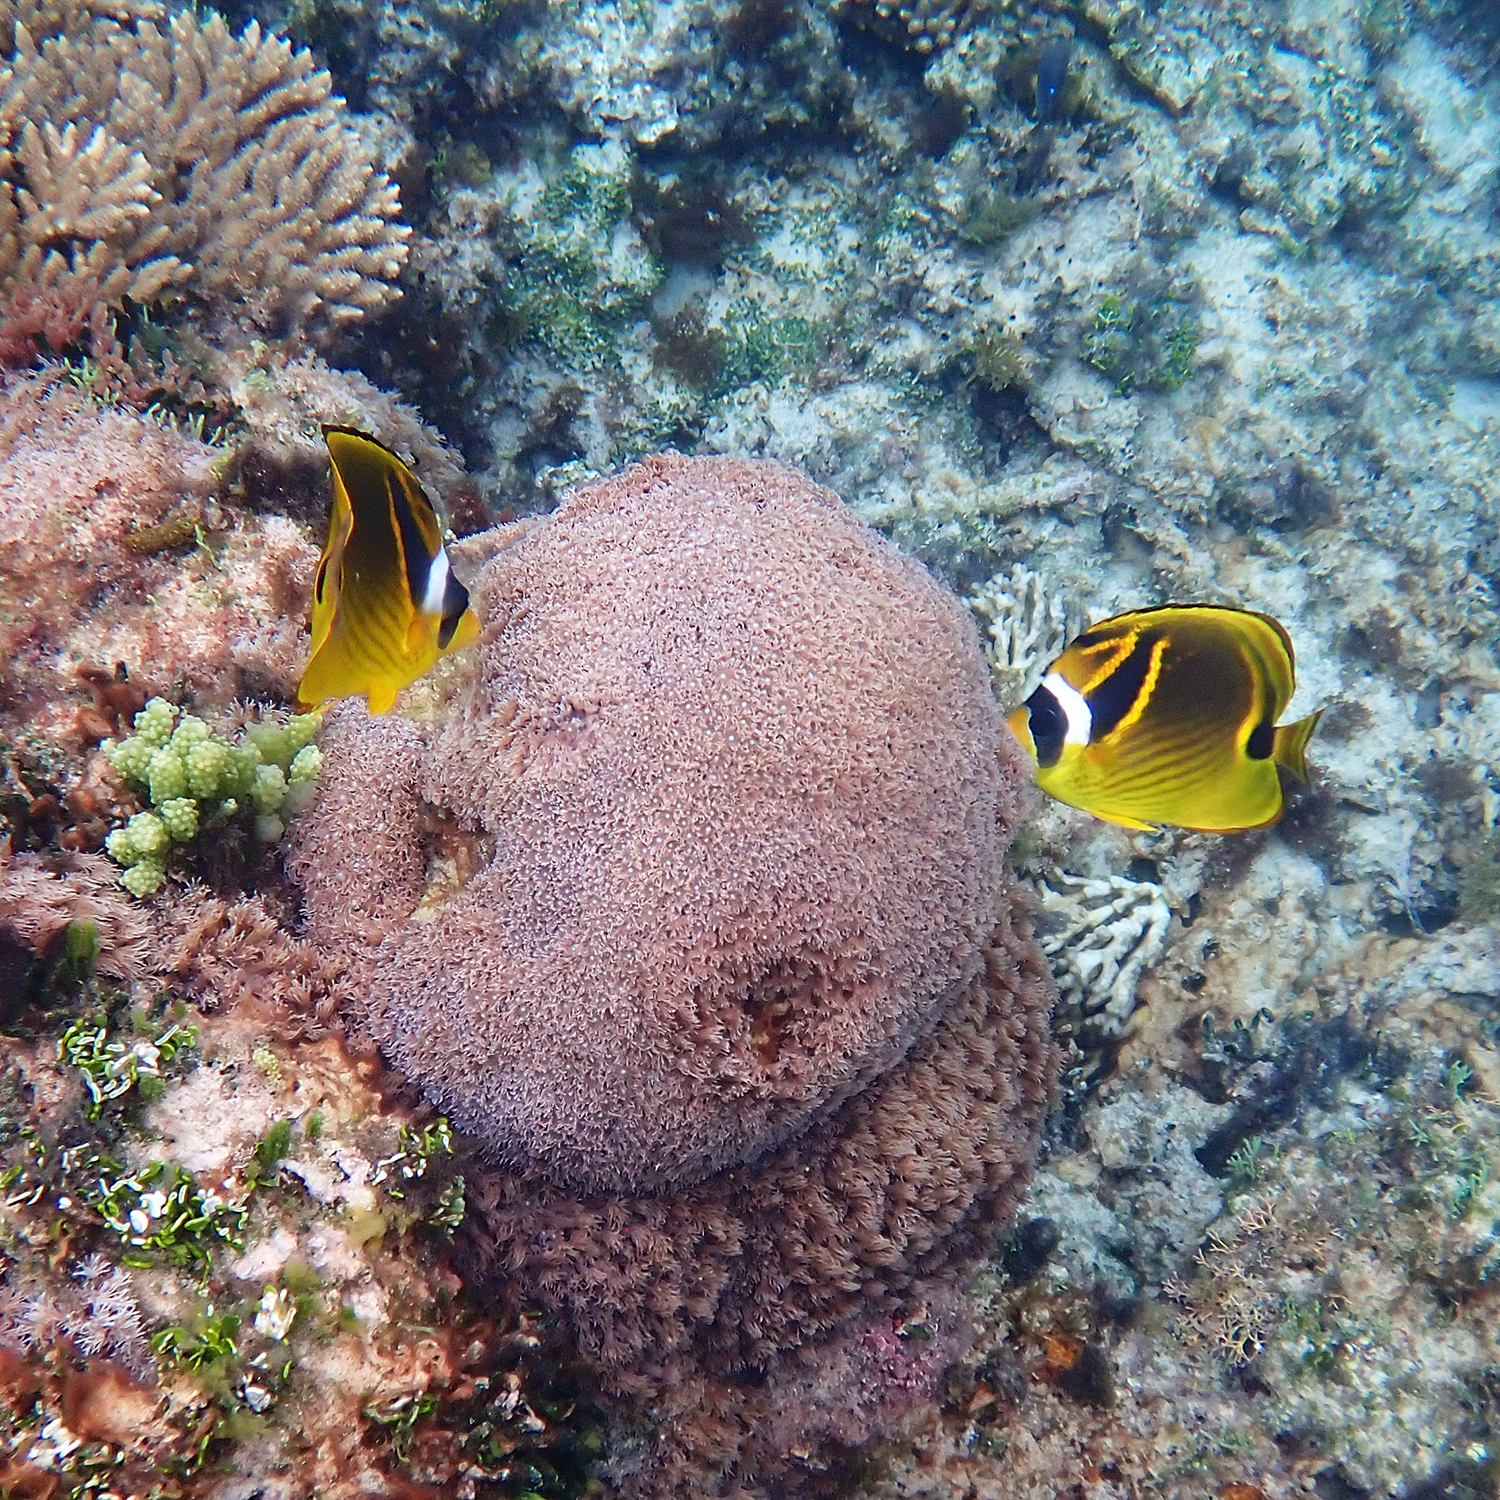
Chaetodon lunula (Raccoon Butterflyfish)